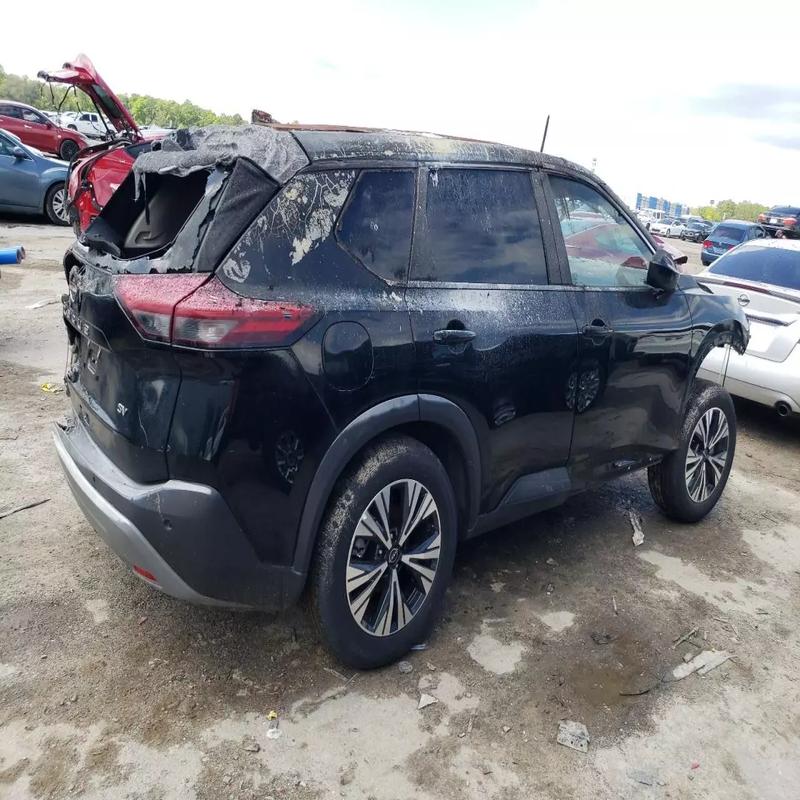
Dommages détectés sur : pare-brise arrière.
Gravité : majeur